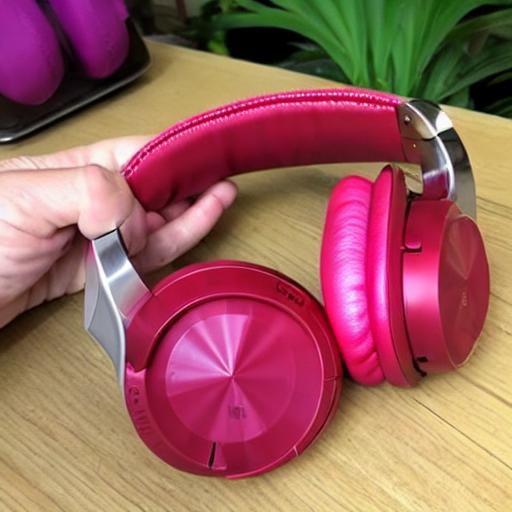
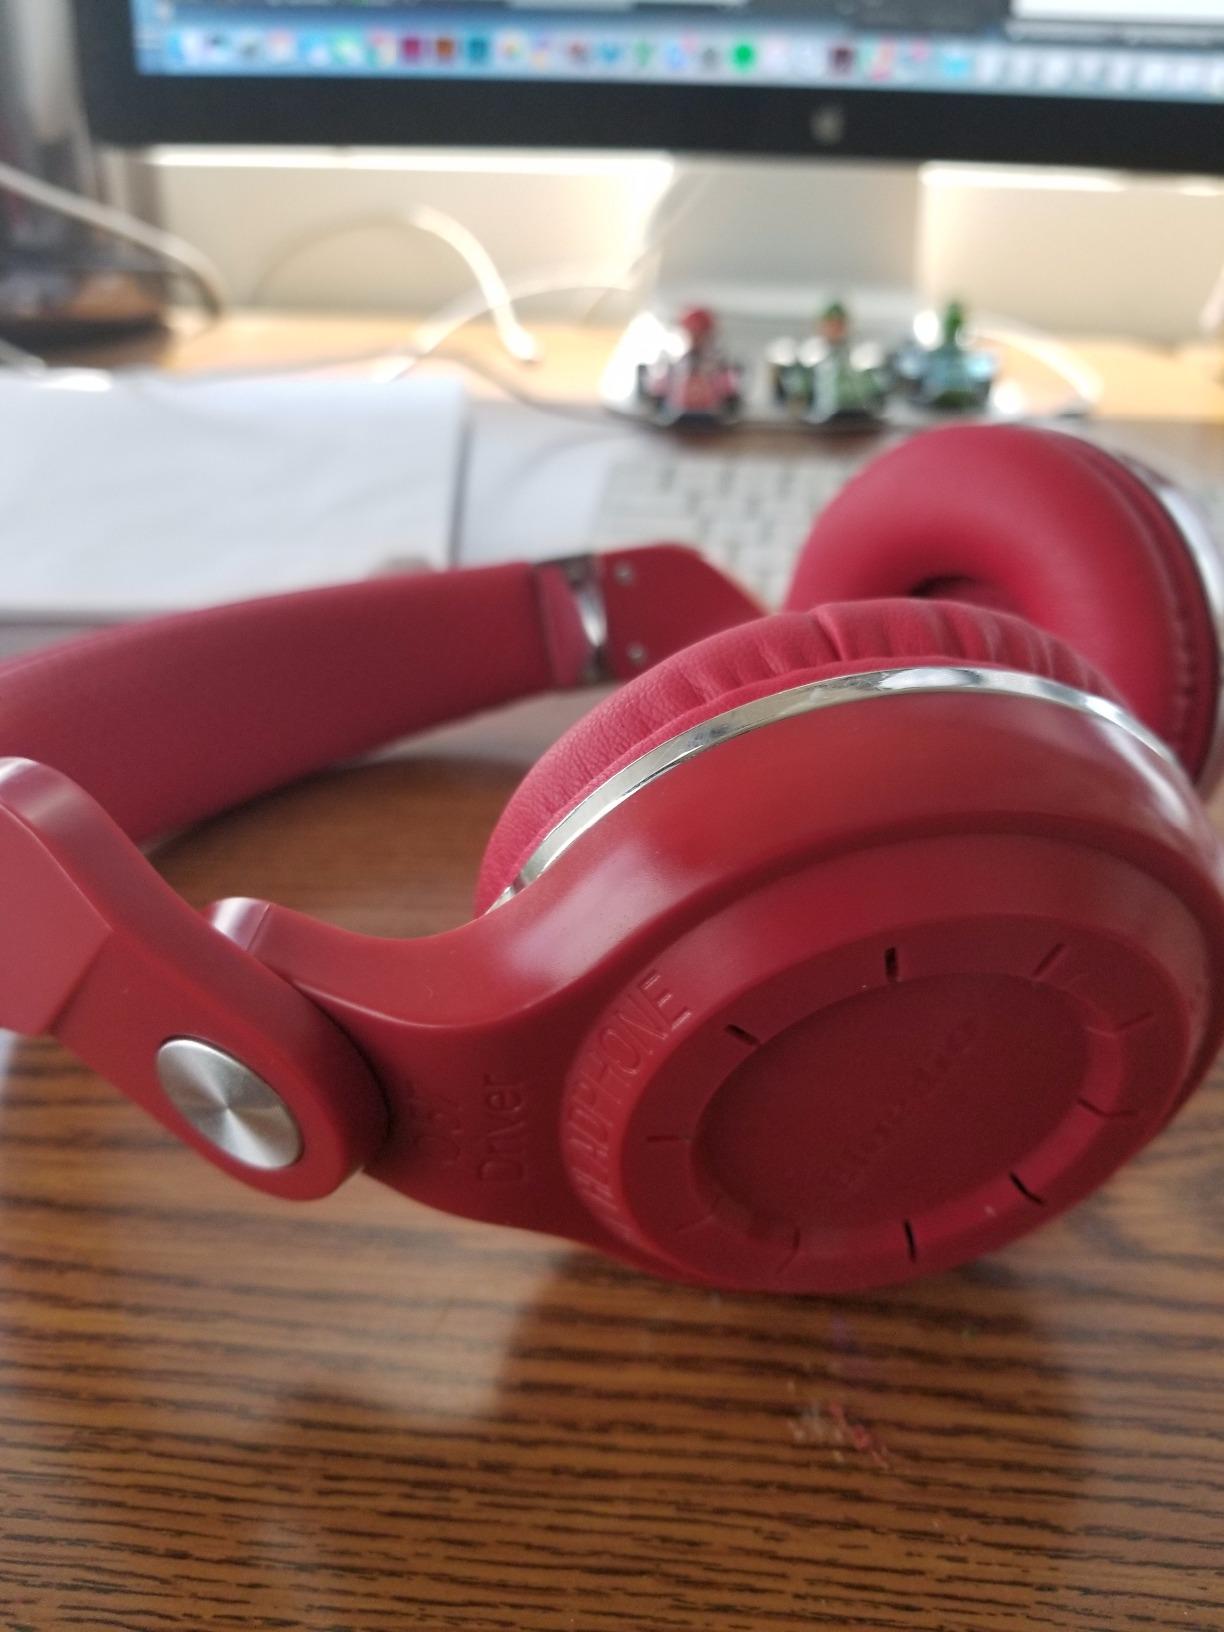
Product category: headphones
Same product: no